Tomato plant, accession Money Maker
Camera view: tilt-top (135 deg); turntable rotation: 180 degrees
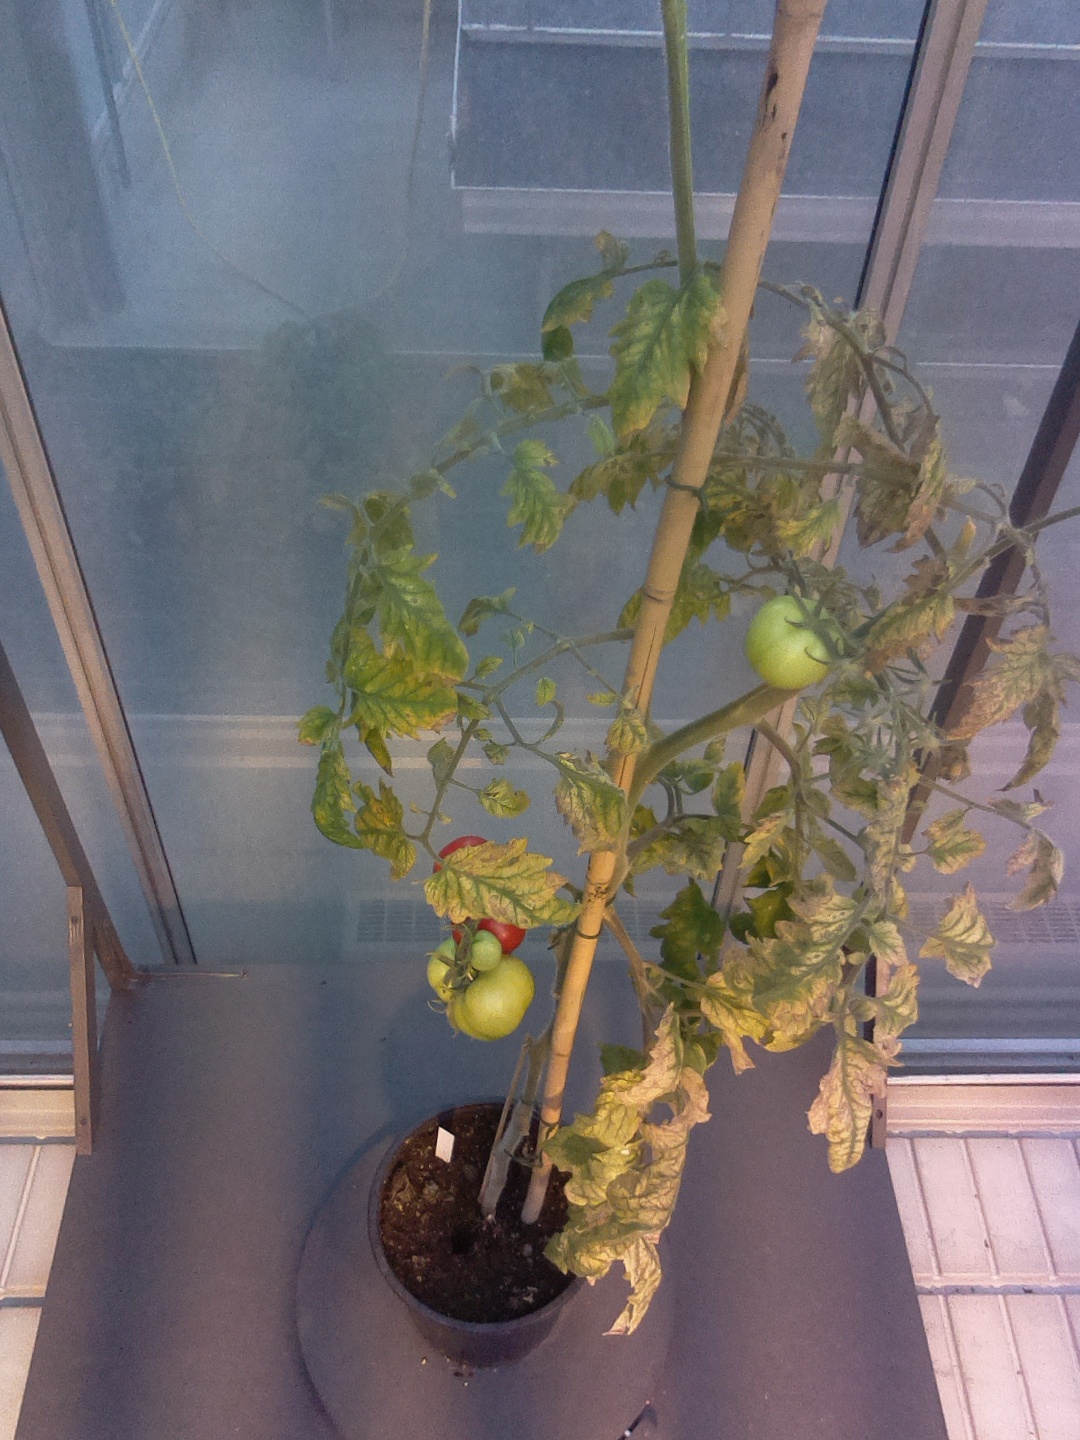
BBCH growth stage 82: 20%-30% of fruits show typical fully ripe color